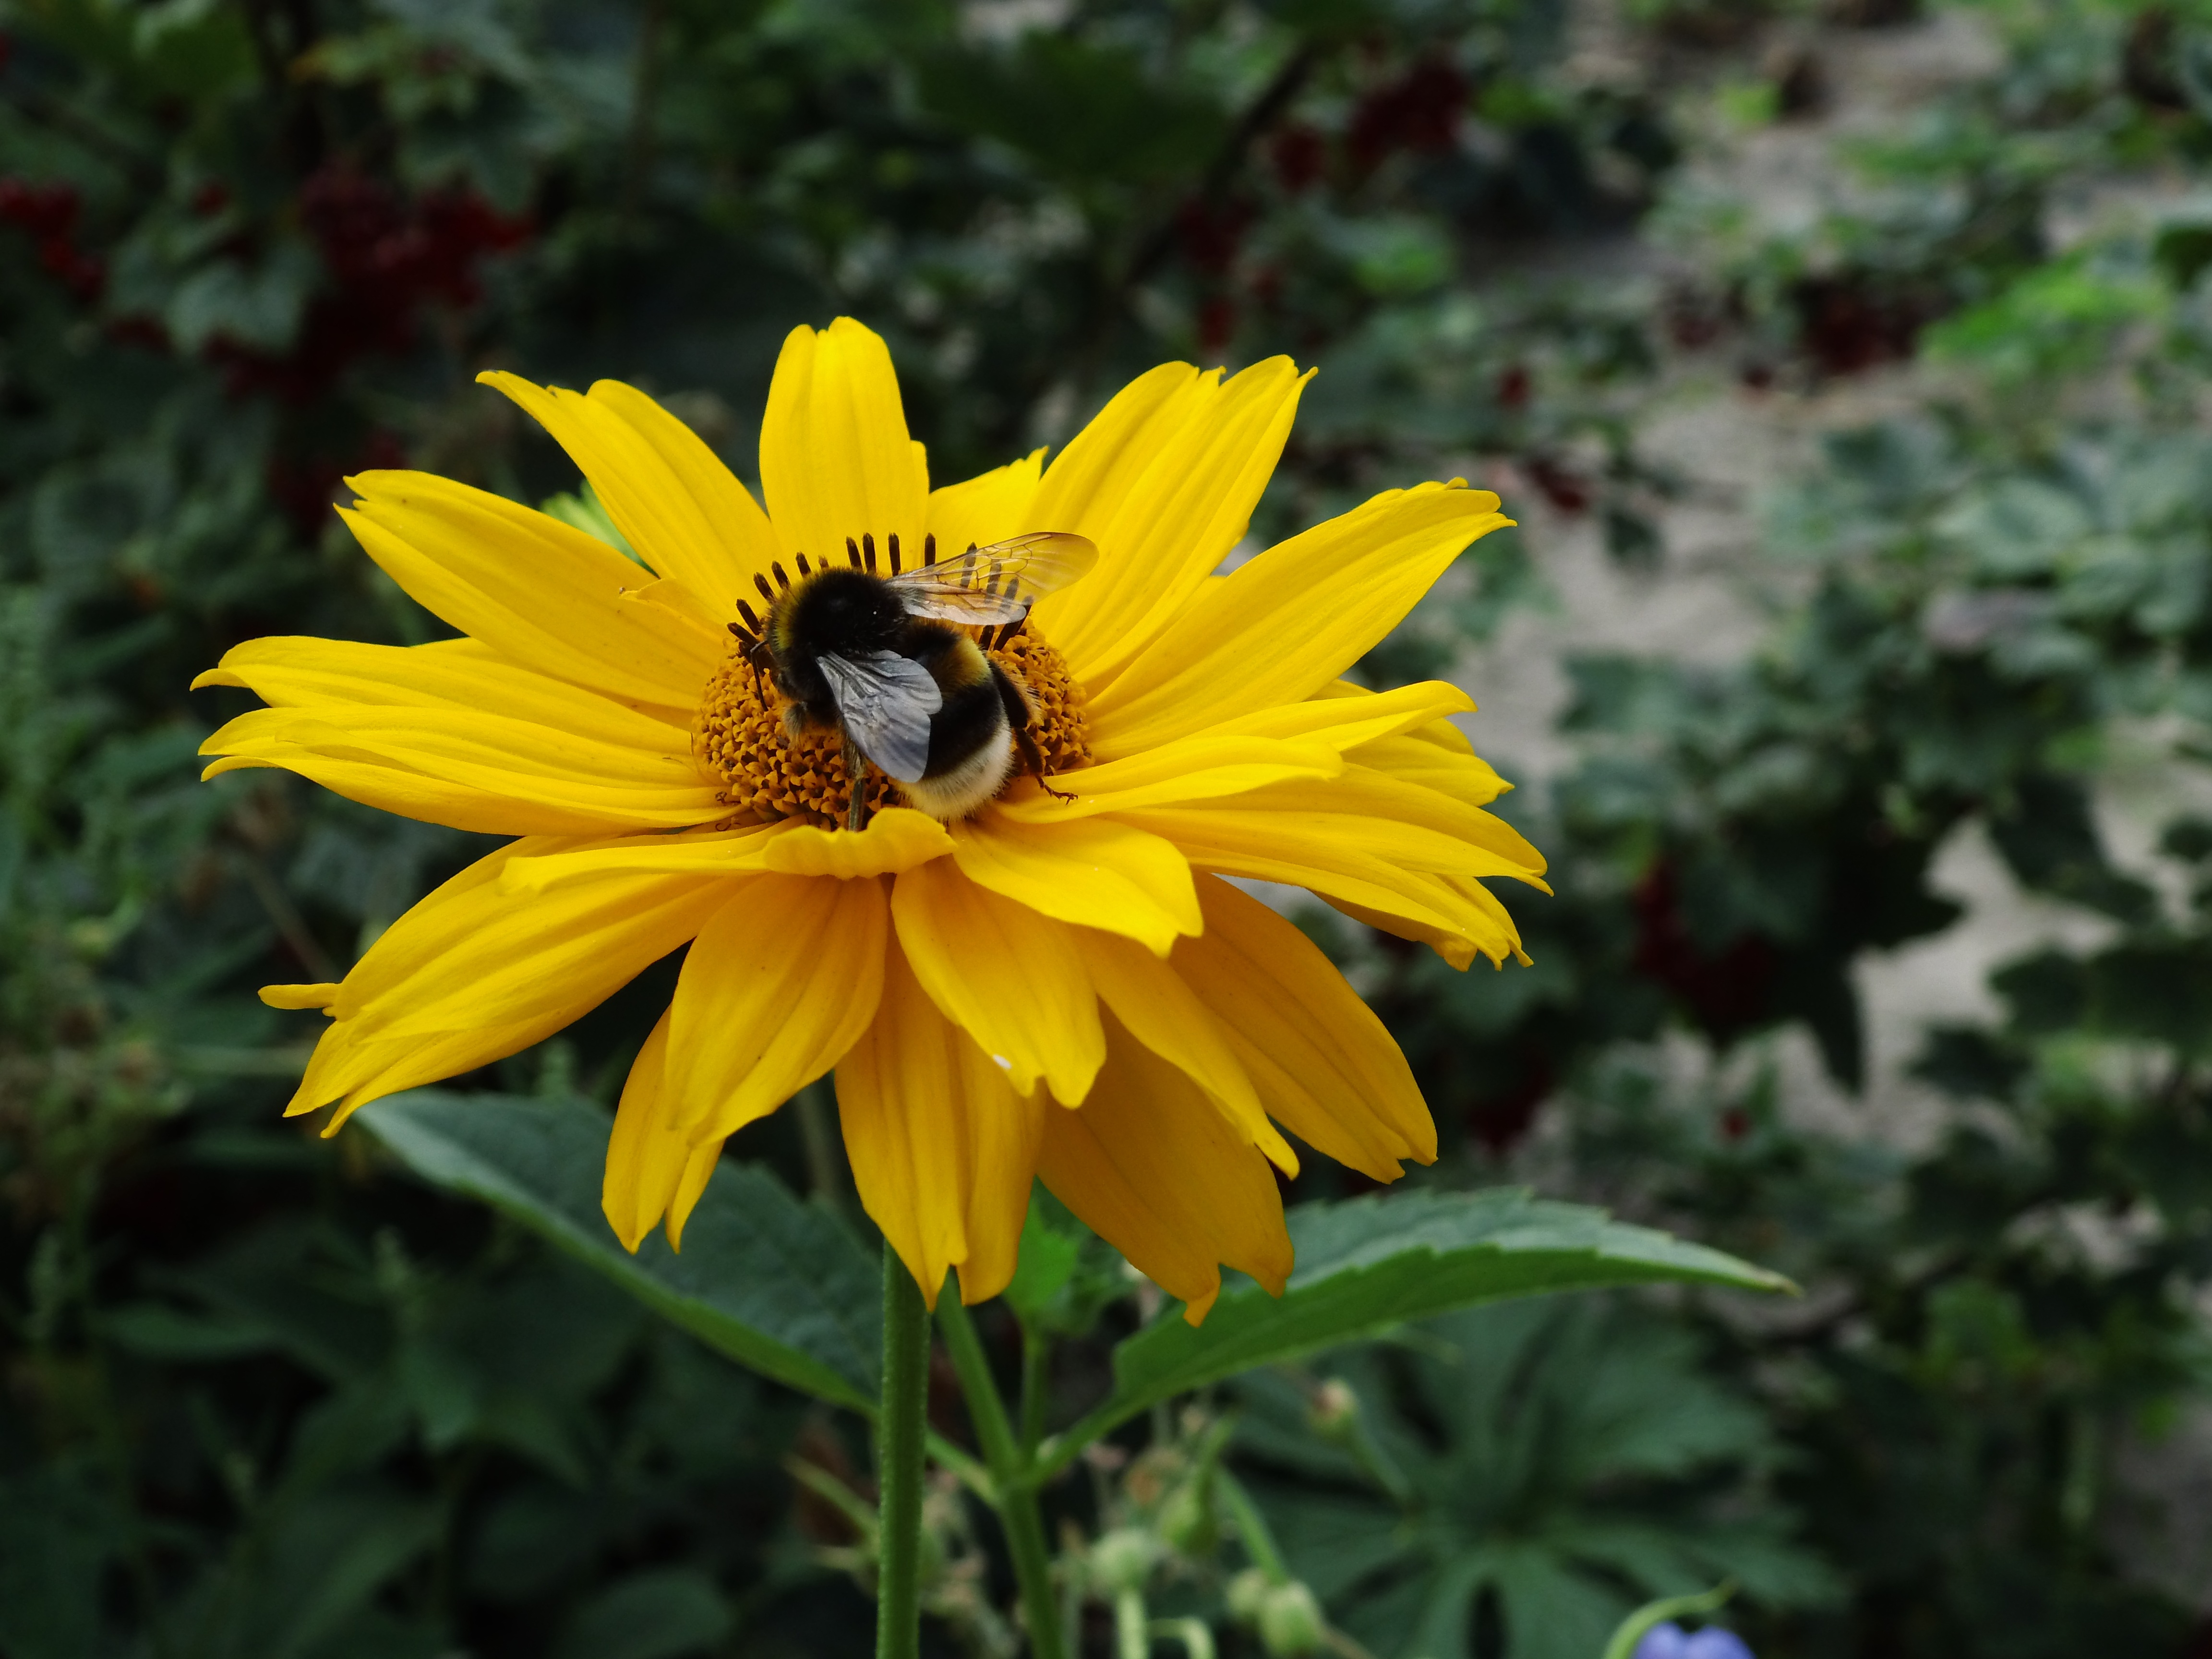
nature, blossom, plant, field, flower, petal, bloom, summer, herb, botany, yellow, flora, sunflower, wildflower, hummel, flowering plant, daisy family, annual plant, land plant